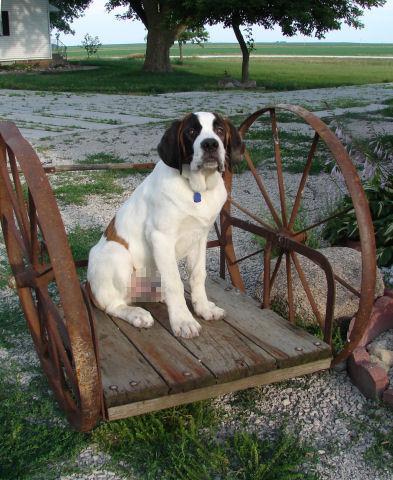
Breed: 211-n000068-Saint_Bernard